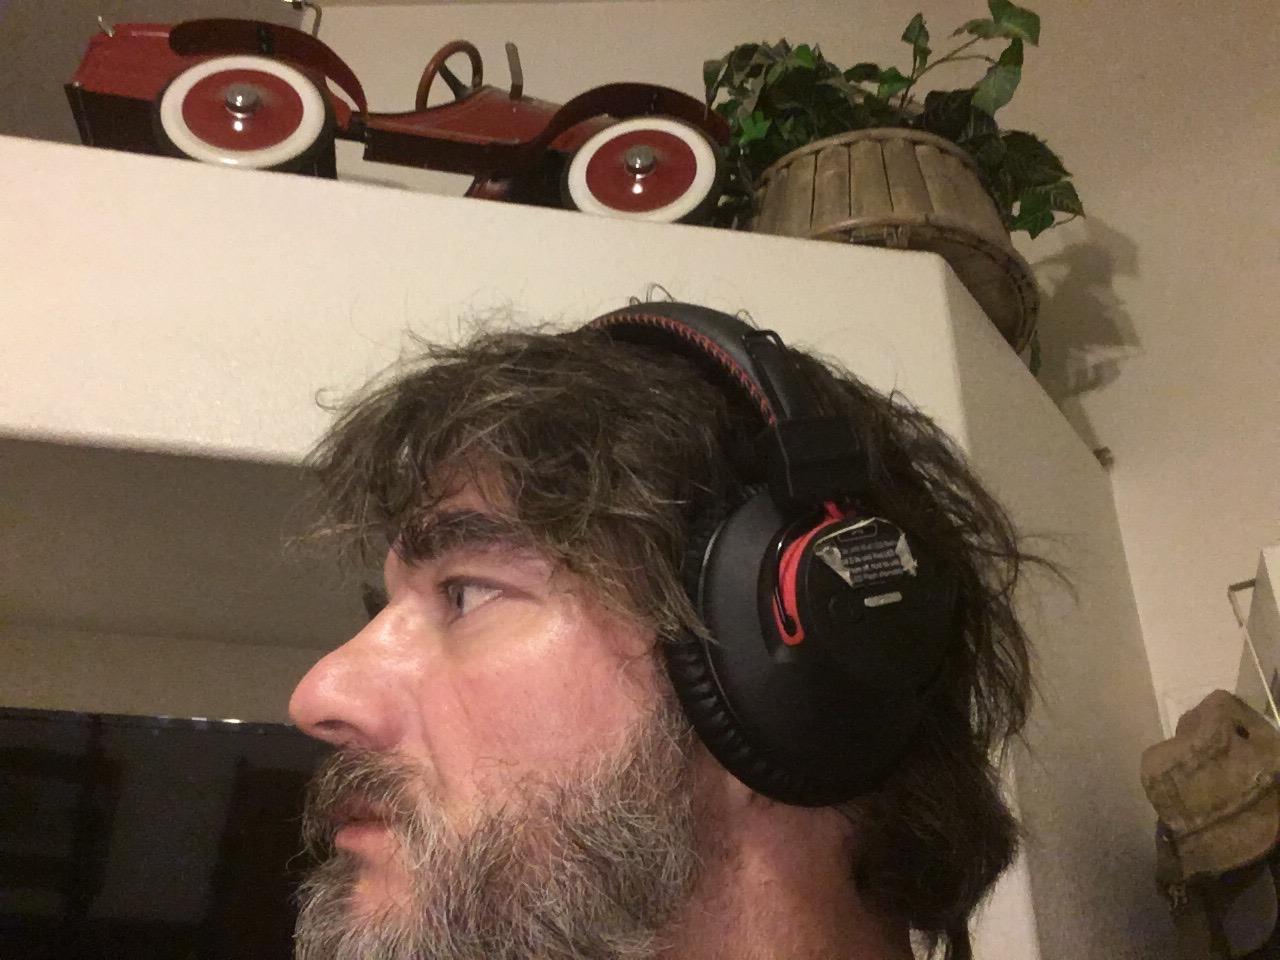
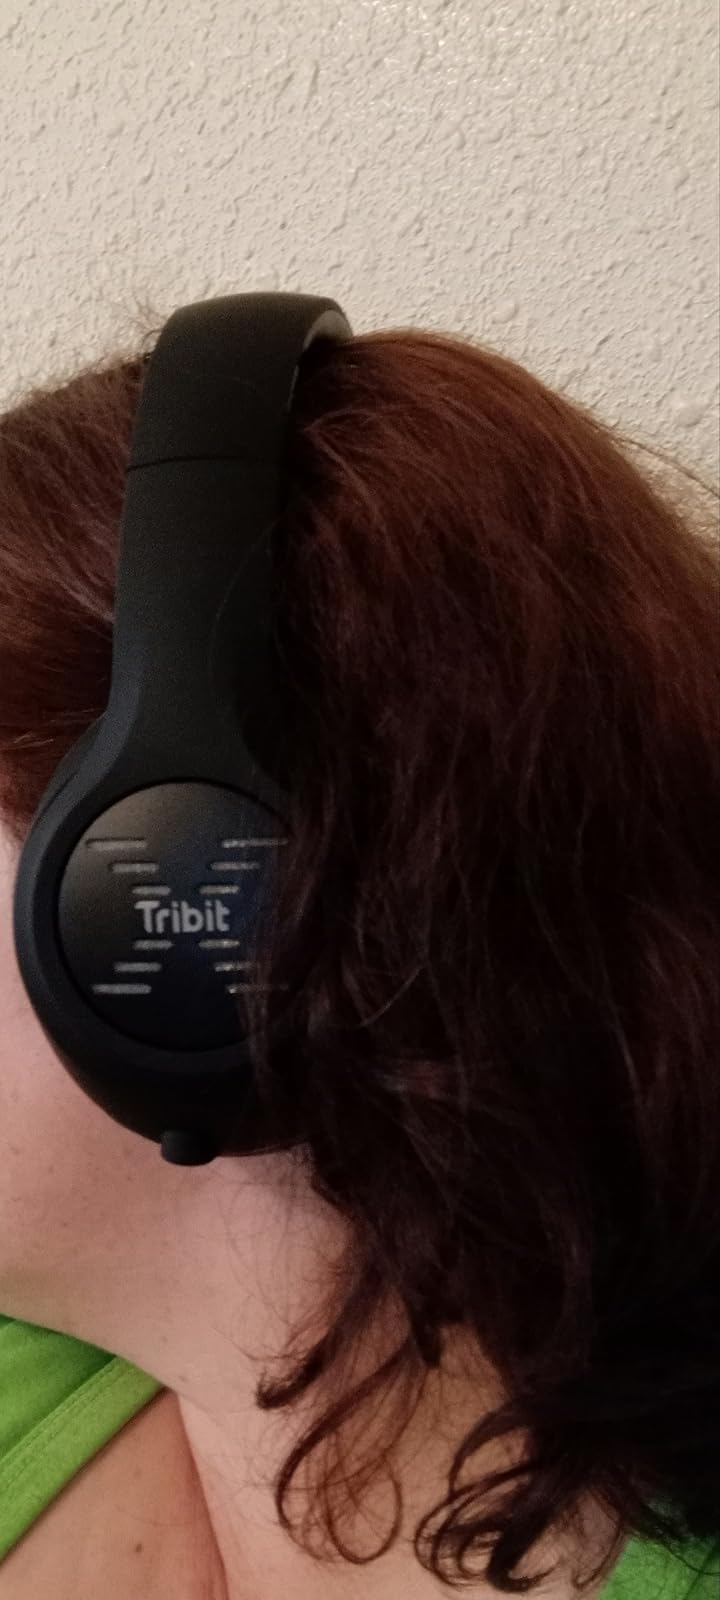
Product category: headphones
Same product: no